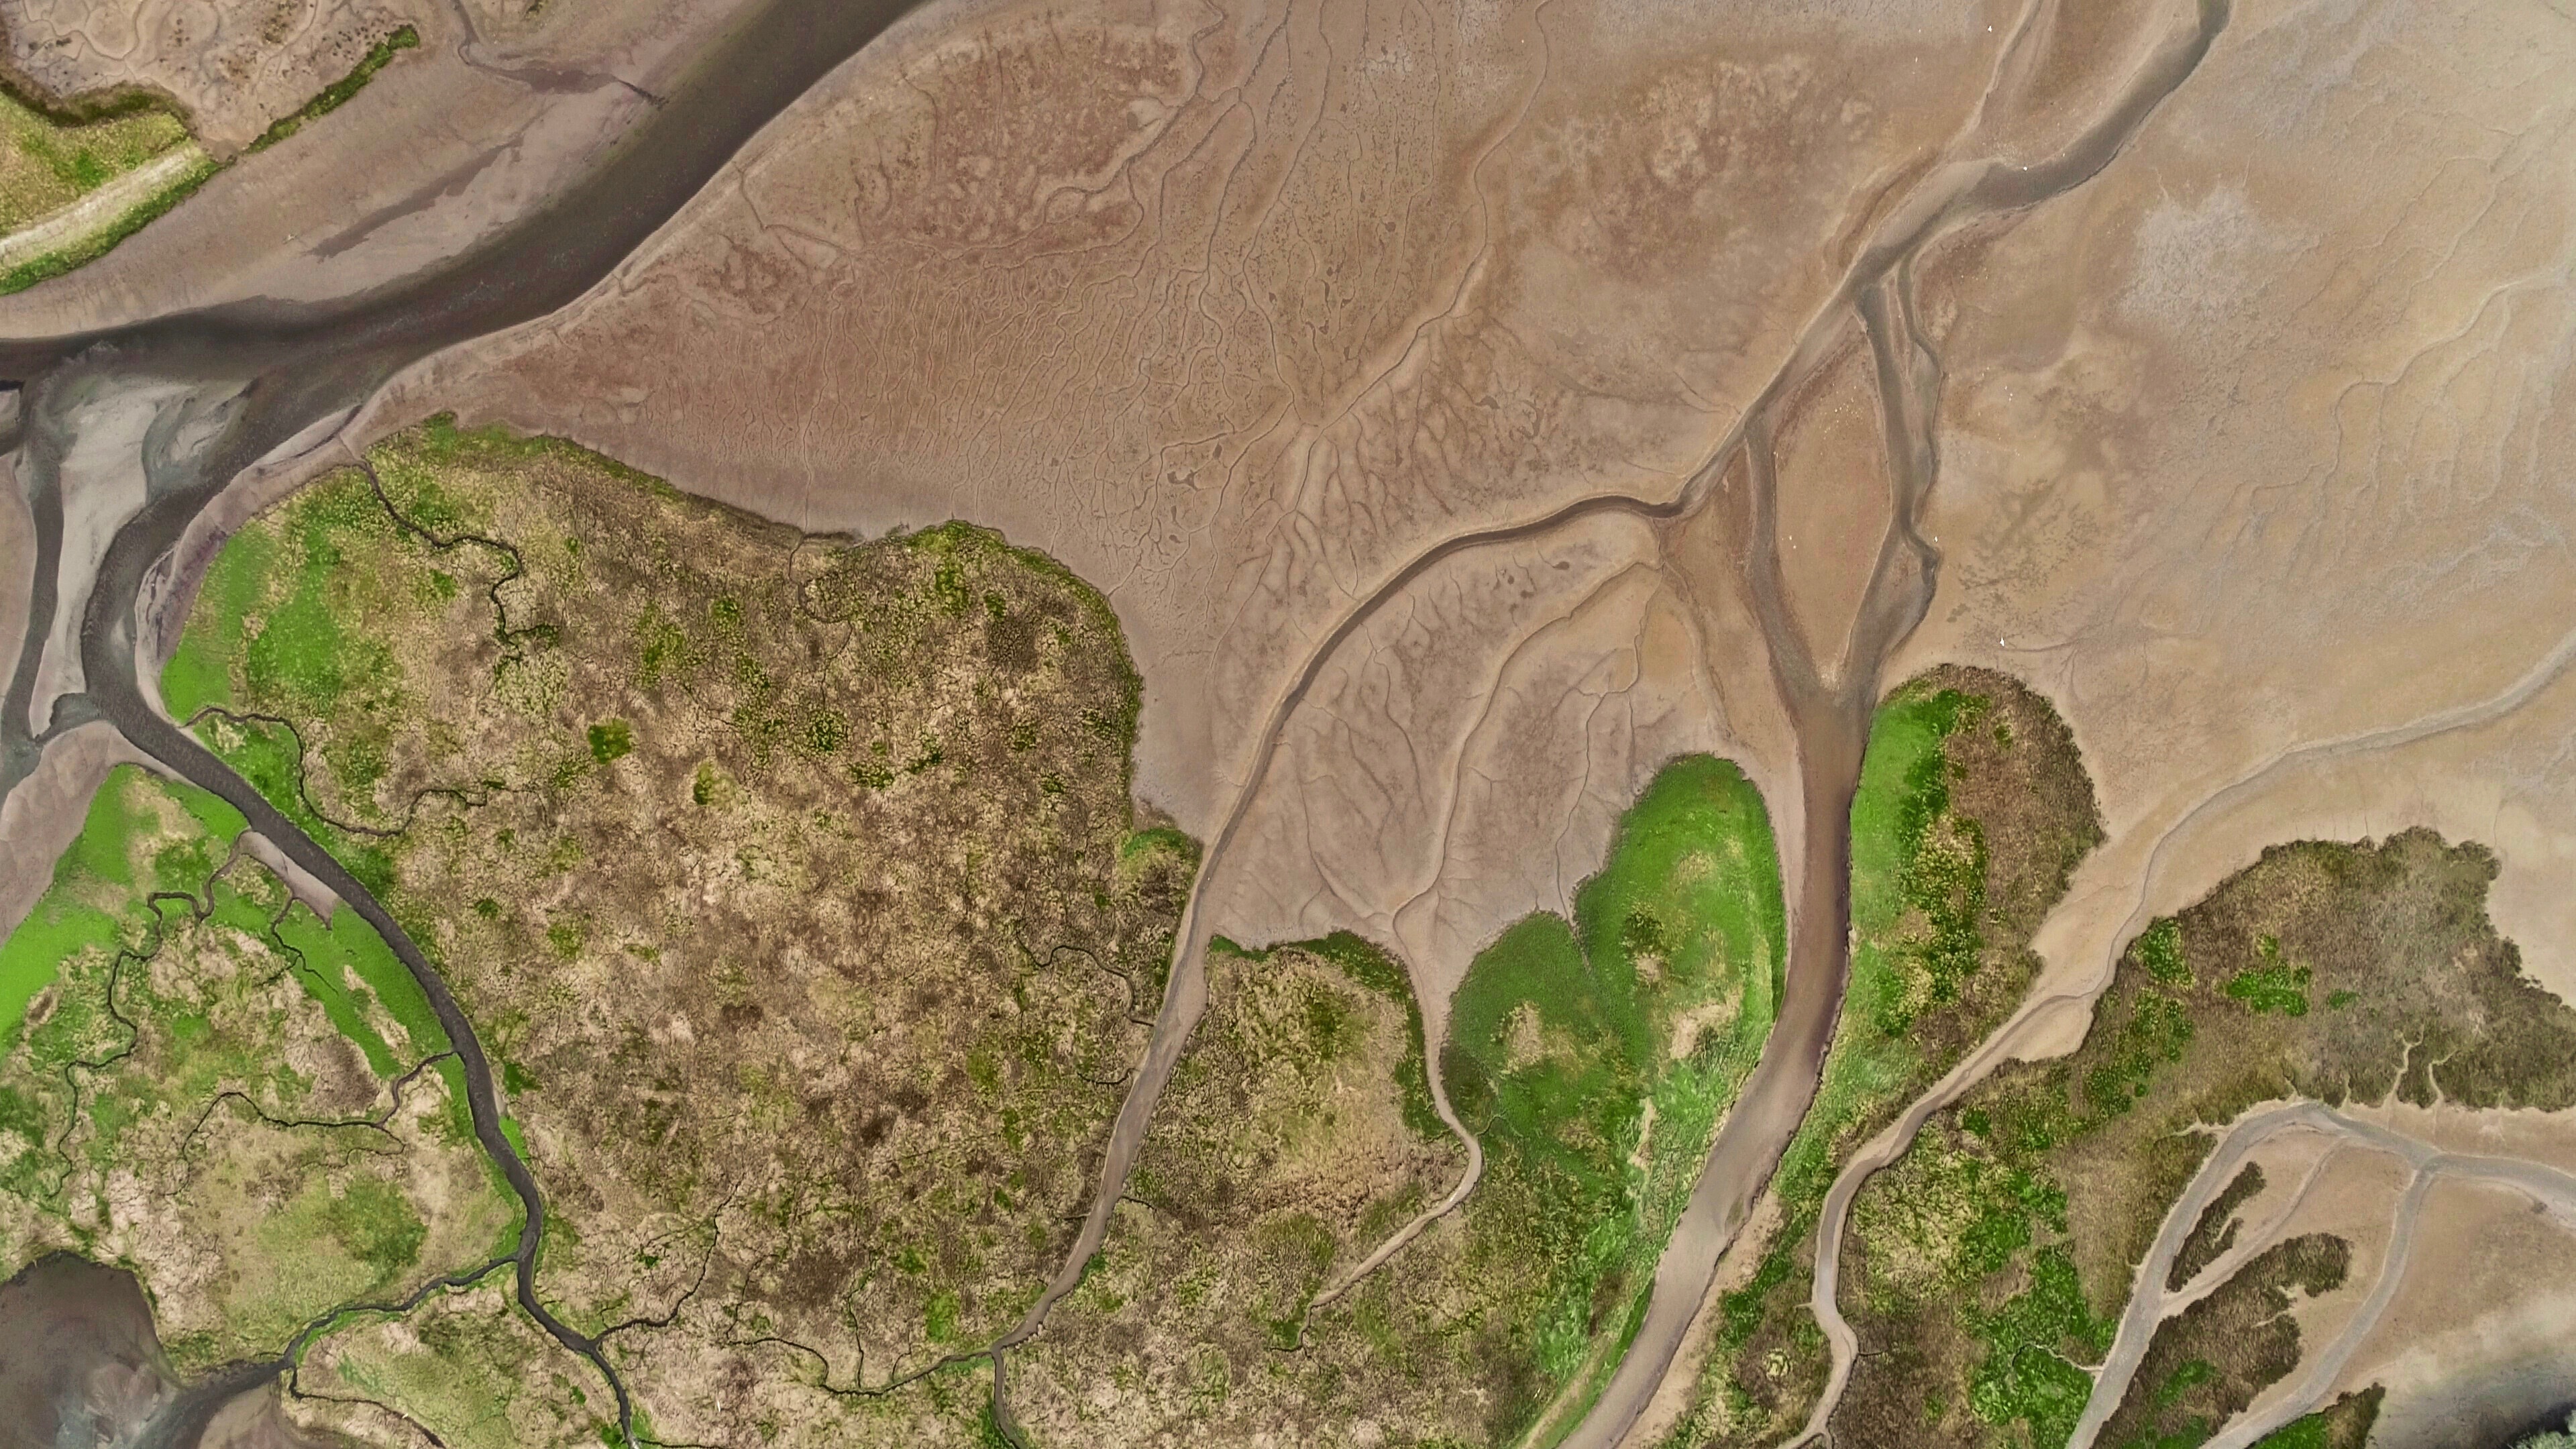
aerial photography, geology, map, geological phenomenon, ecoregion, soil, Drainage basin, rock, photography, landscape, river delta, estuary, terrain, earth